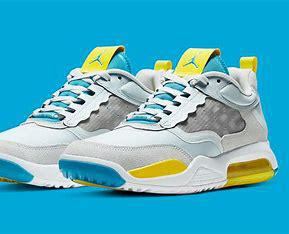
Brand: Jordan
Model: Max 200